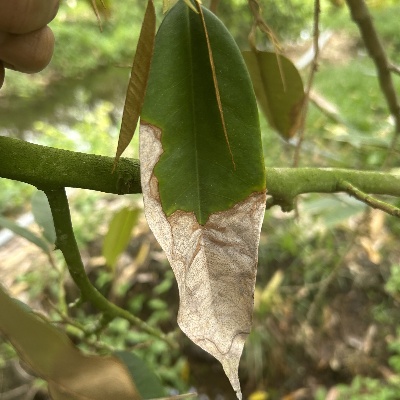
Label: Leaf_Colletotrichum